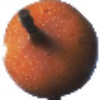
Label: Granadilla 1